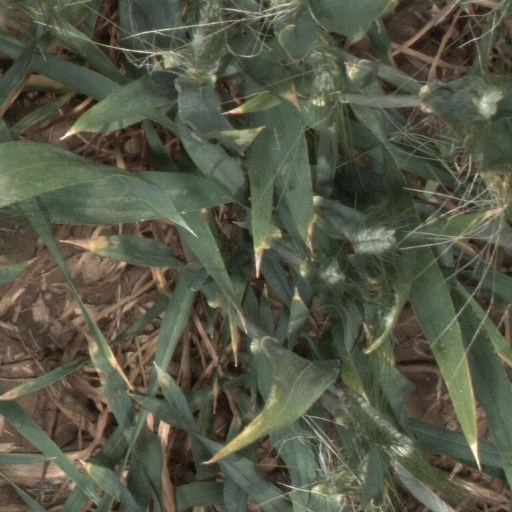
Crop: wheat